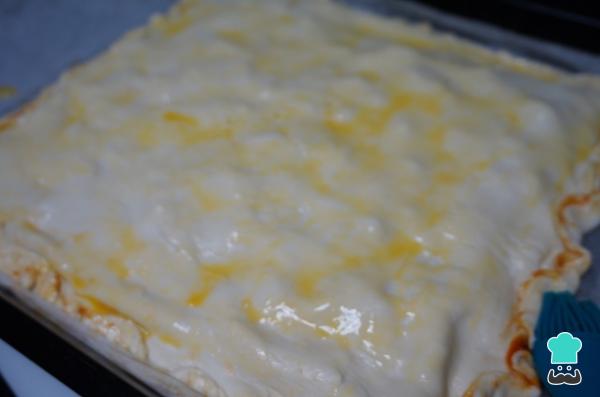
Cubrimos la empanada fácil y rápida con la otra lámina de masa de hojaldre cerrando los bordes por todo alrededor. Batimos el huevo y pintamos la masa. También la pinchamos un poco con un tenedor para que no suba mucho la masa.